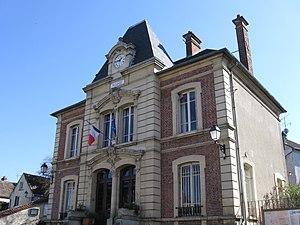
Mairie de Vétheuil. (Val-d'Oise, région Île-de-France).
Vétheuil est une commune française située dans le département du Val-d'Oise en région Île-de-France.